426th Tactical Fighter Training Squadron

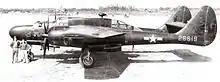
426th Night Fighter Squadron Northrop P-61A-10-NO Black Widow 42-5619

The Japanese were well aware of the P-61s effectiveness, however many bomber crews were aware that there were too few of them to cover the entire Chinese front. Another issue faced by the Americans was the fact that the terrain in China was very rugged and it caused permanent echoes on radar. This made picking out enemy aircraft very difficult, and because of this, the Japanese flew many of their aircraft low to the ground. It was impossible for the P-61s airborne radar to pick up the enemy aircraft without the help of ground-based interceptor radar, so in many areas, the freelance interceptions by the P-61s was almost impossible.